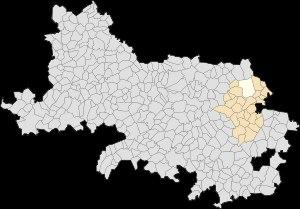
Vitry-en-Artois est une commune française située dans le département du Pas-de-Calais en région Hauts-de-France.